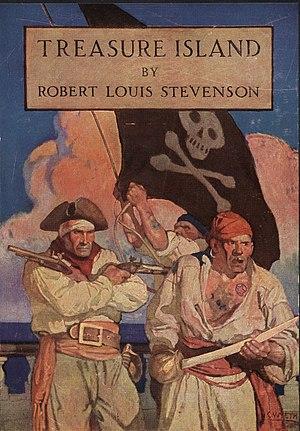
L'Île au trésor est un roman d'aventures écrit par Robert Louis Stevenson. L’œuvre est d'abord parue dans le magazine écossais pour enfants Young Folks du 1ᵉʳ octobre 1881 au 28 janvier 1882 sous la forme de feuilleton signé « Captain George North », puis sous la forme de livre en 1883, après que Stevenson eut apporté de nombreuses modifications à son texte.
Lord Jim est un roman de Joseph Conrad publié en feuilleton d'octobre 1899 à novembre 1900 dans le périodique Blackwood's Magazine et en un volume dans une version révisée à la fin de cette même année. Appartenant à la première partie de la carrière littéraire de l'auteur, il en représente un jalon important par son succès immédiat, le premier et aussi l'un des rares que l'auteur ait jamais obtenus.
Le roman d’aventures est un type de roman populaire qui met particulièrement l'accent sur l'action en multipliant les péripéties plutôt violentes, dans lequel le héros est plutôt masculin et jeune, en général positifs, et où le souci de la forme littéraire est relativement peu important.